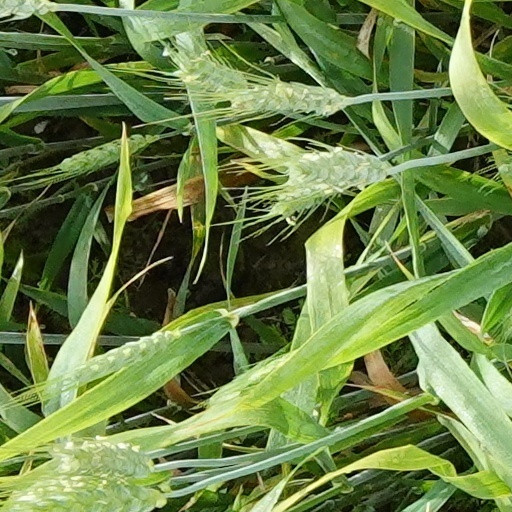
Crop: wheat